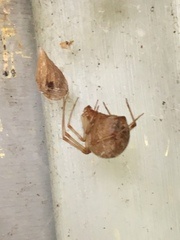
Species: Parasteatoda_tepidariorum